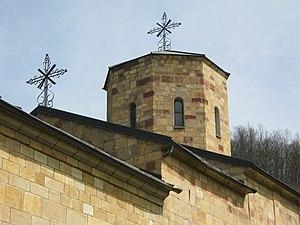
L'église Saint-Sava de Savinac est une église orthodoxe serbe située au hameau de Savinac sur le territoire du village de Šarani, dans le district de Moravica et dans la municipalité de Gornji Milanovac en Serbie. Elle est inscrite sur la liste des monuments culturels de grande importance de la République de Serbie.